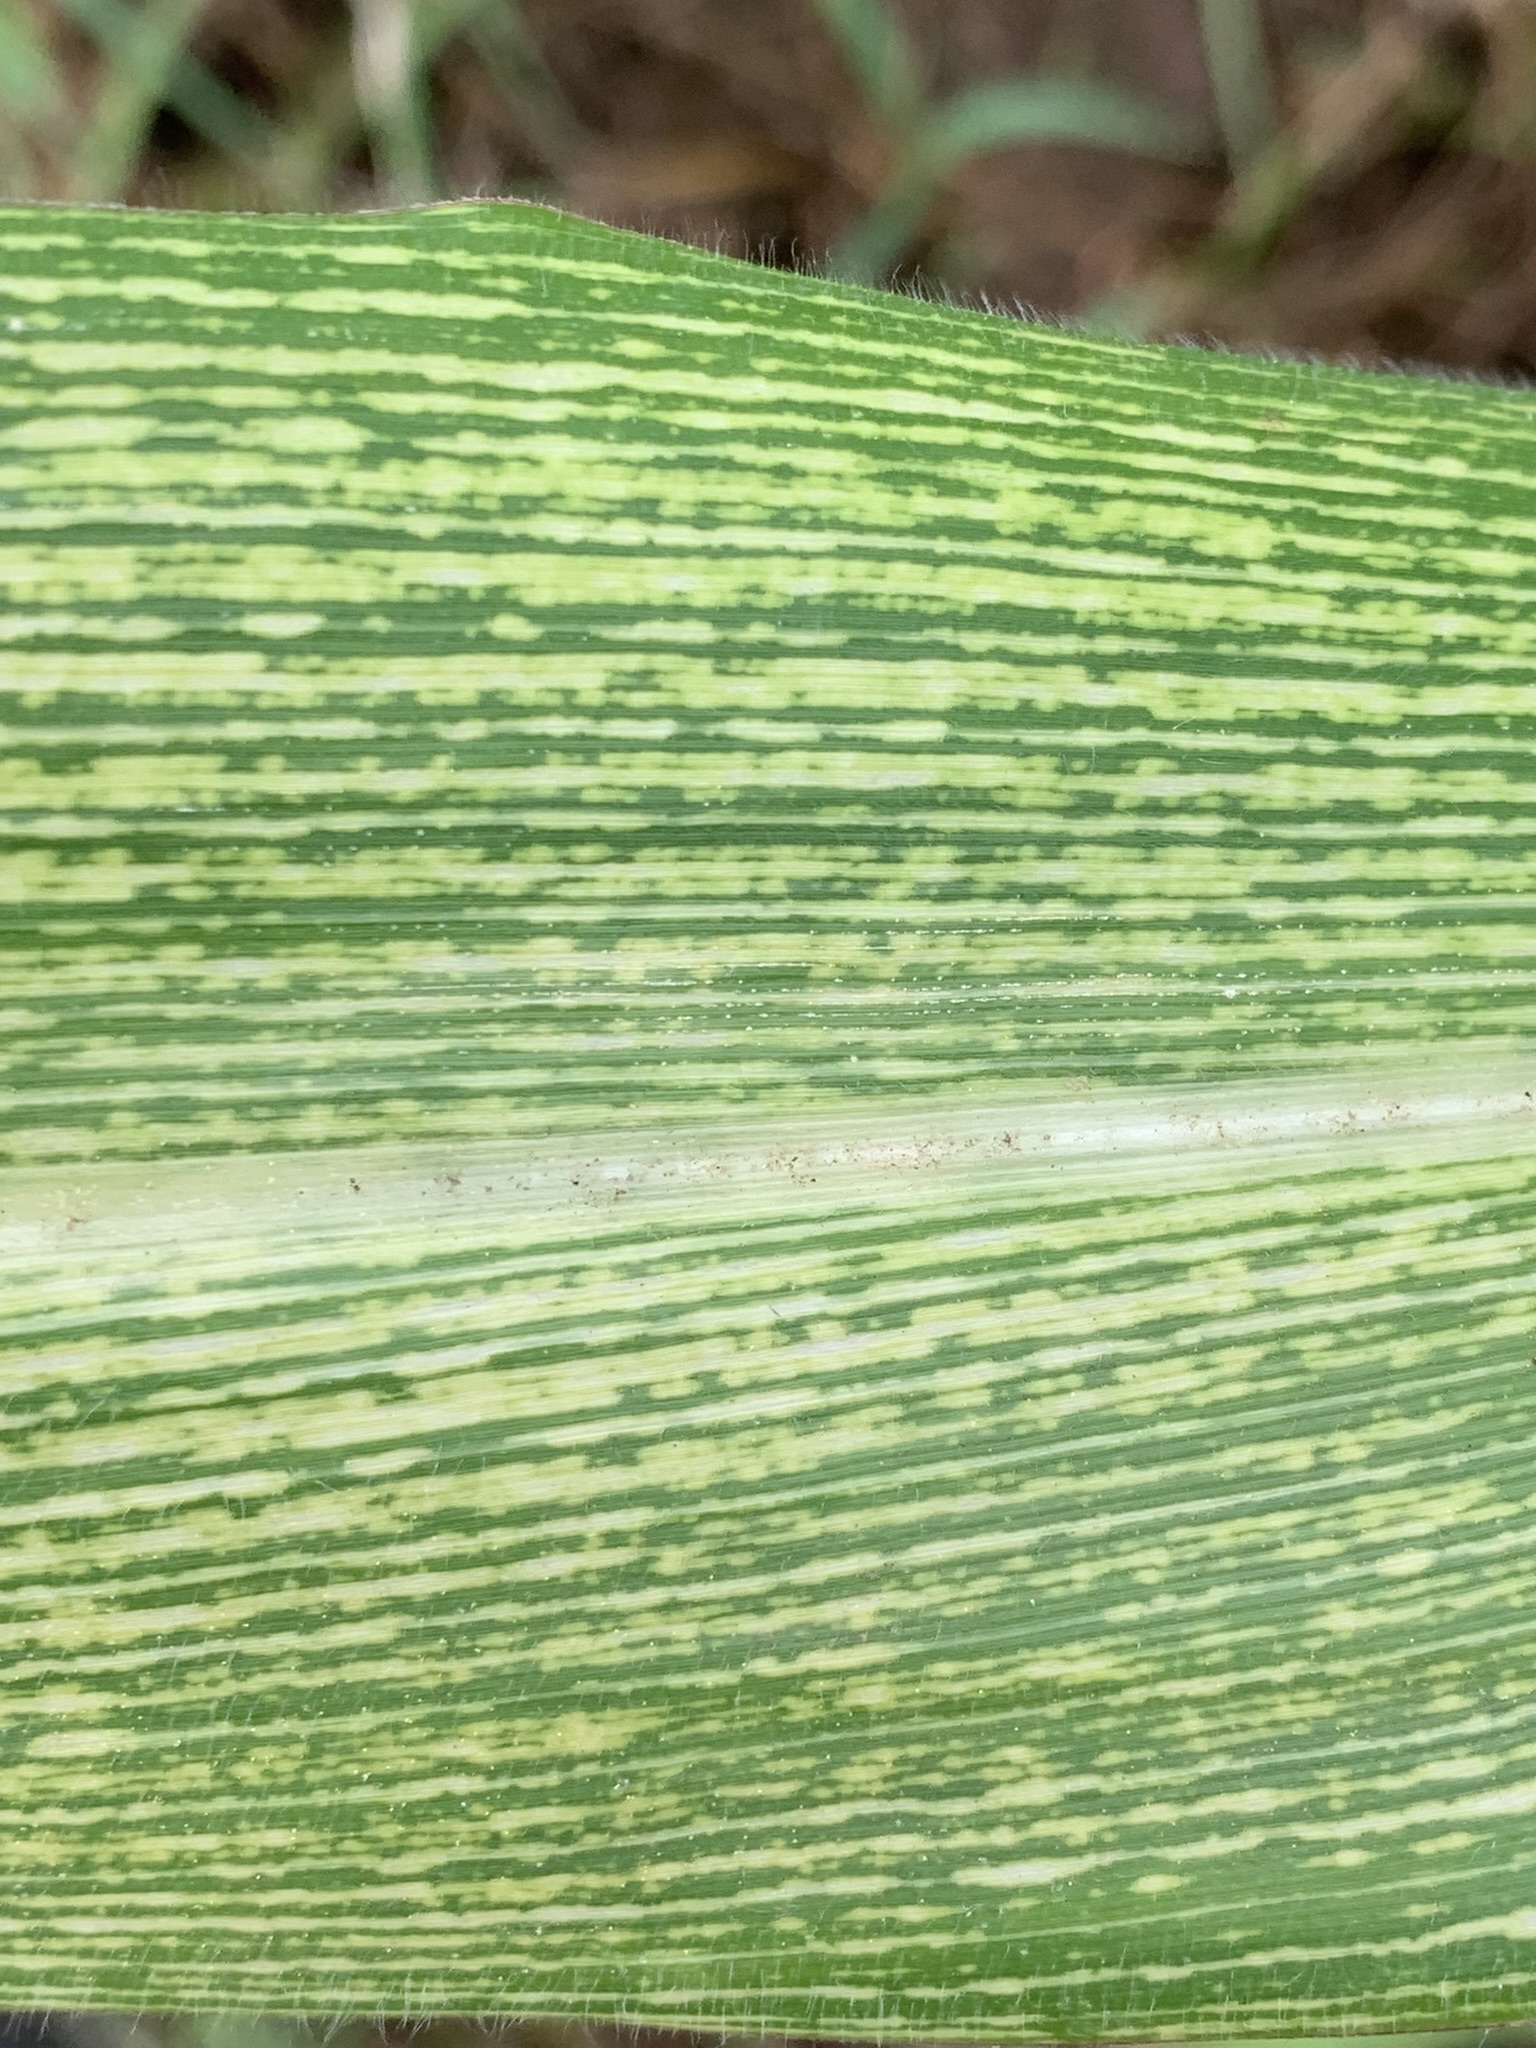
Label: MSV